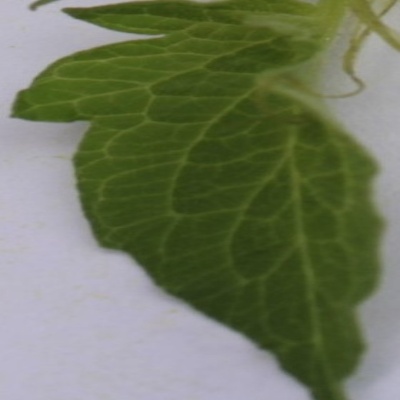
Crop: Tomato
Condition: healthy